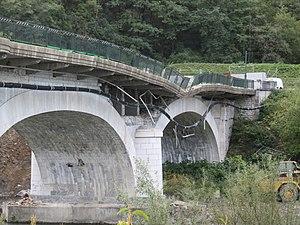
Le Pont Albertin (Grignon, France) le 3 octobre 2018, quelques mois après l’explosion qui l’a gravement endommagé (le 13 mai 2018).
Transports Région Arlysère, quelquefois abrégé en TRA, est le nom commercial du service de transport en commun de la communauté d’agglomération Arlysère. Ce dernier dessert 23 des 39 communes de l’intercommunalité à l’aide d’un réseau composé de neuf lignes régulières et d’un service de transport scolaire.